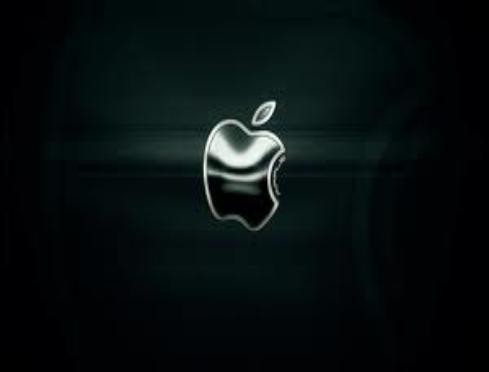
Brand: Apple
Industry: Electronic